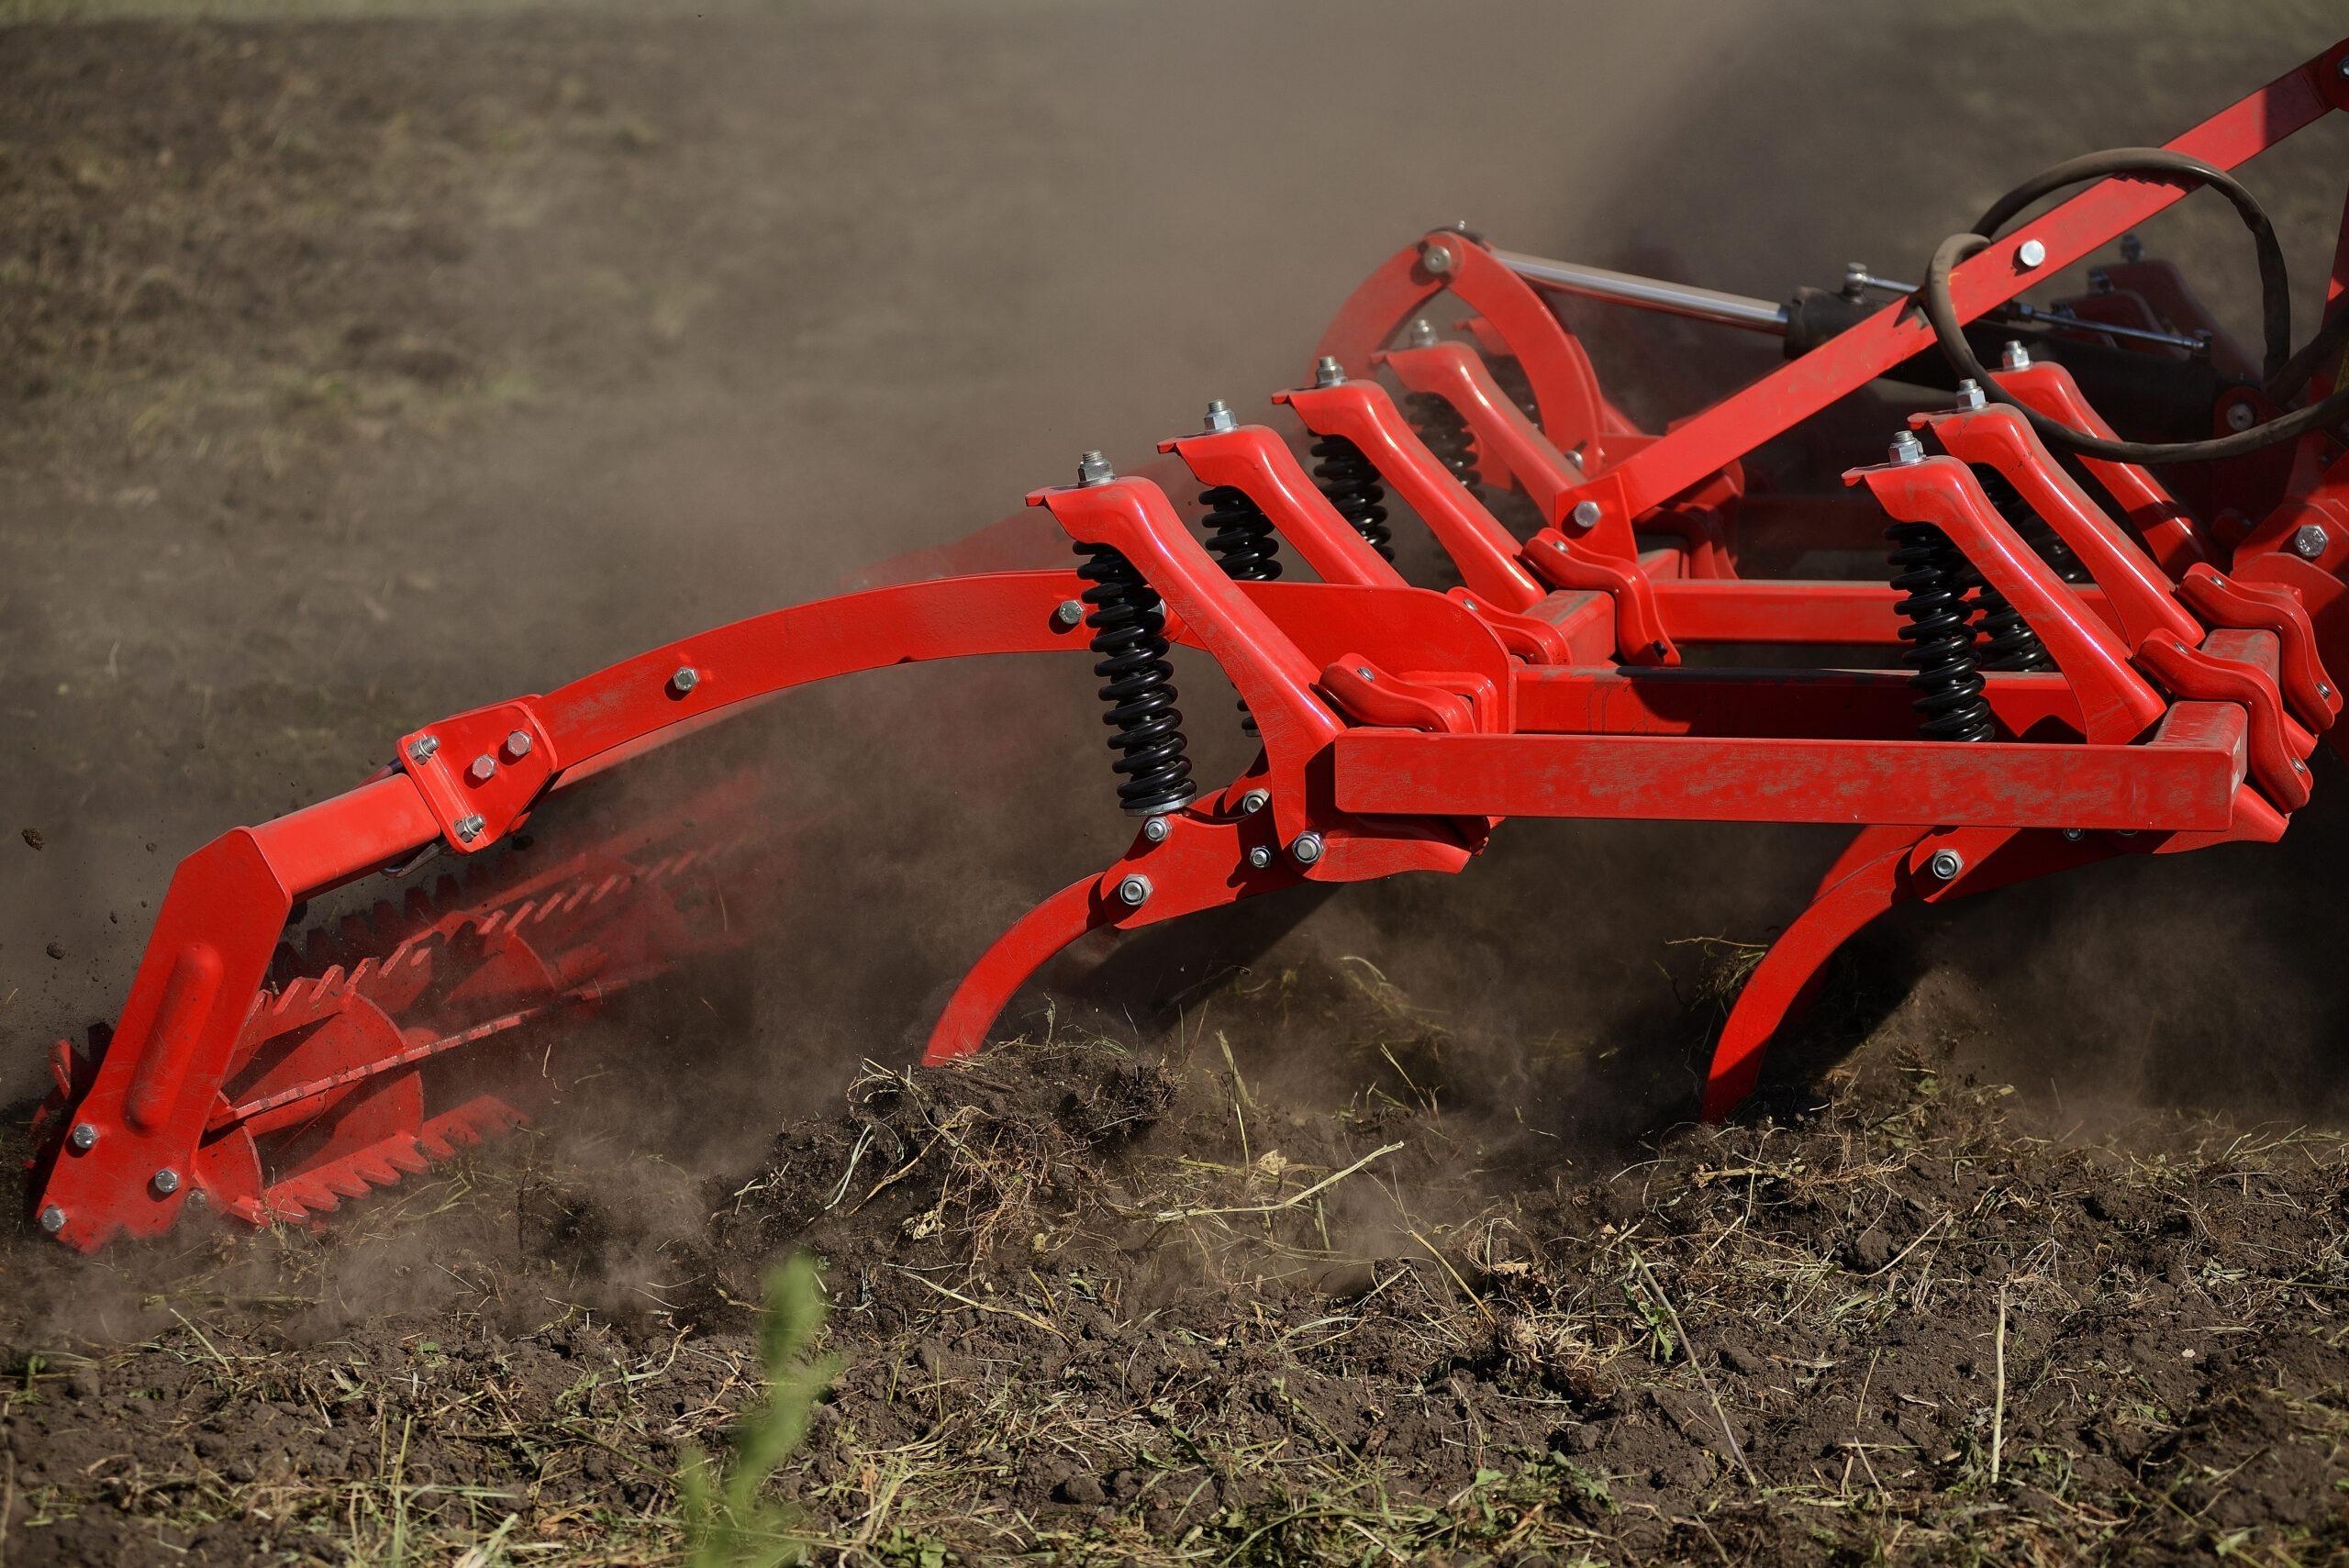
Mashine kubwa ya kulimia yenye rangi nyekundu, ikiendelea kuchimba udongo kwa nguvu katika eneo la shamba lililo wazi. Sehemu zake zinazozunguka ardhini zinakata udongo kwa kasi, huku nyuma ikiacha mistari iliyonyooka, tayari kwa kupandwa. Mashine hiyo ya kisasa hurahisisha maandalizi ya shamba, kuokoa muda mwingi na kuongeza ufanisi katika kilimo cha kisasa.